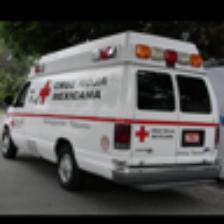
Label: NonHuman